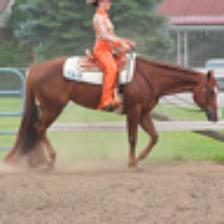
Label: NonHuman